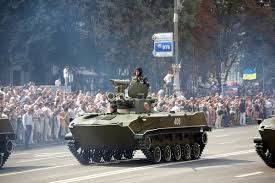
Label: BMP